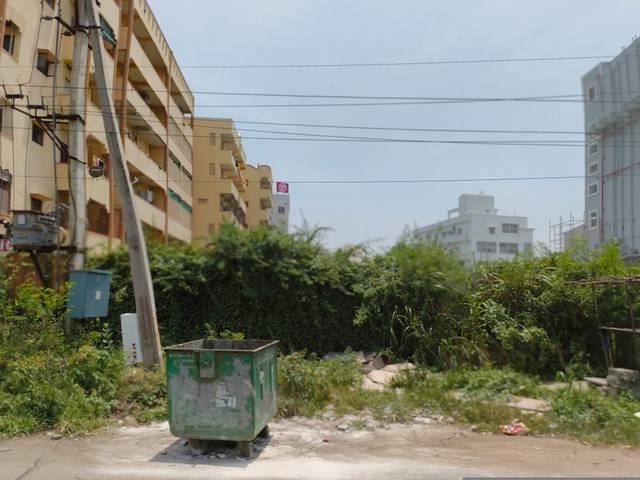
Region: India
Coordinates: 16.485, 80.684